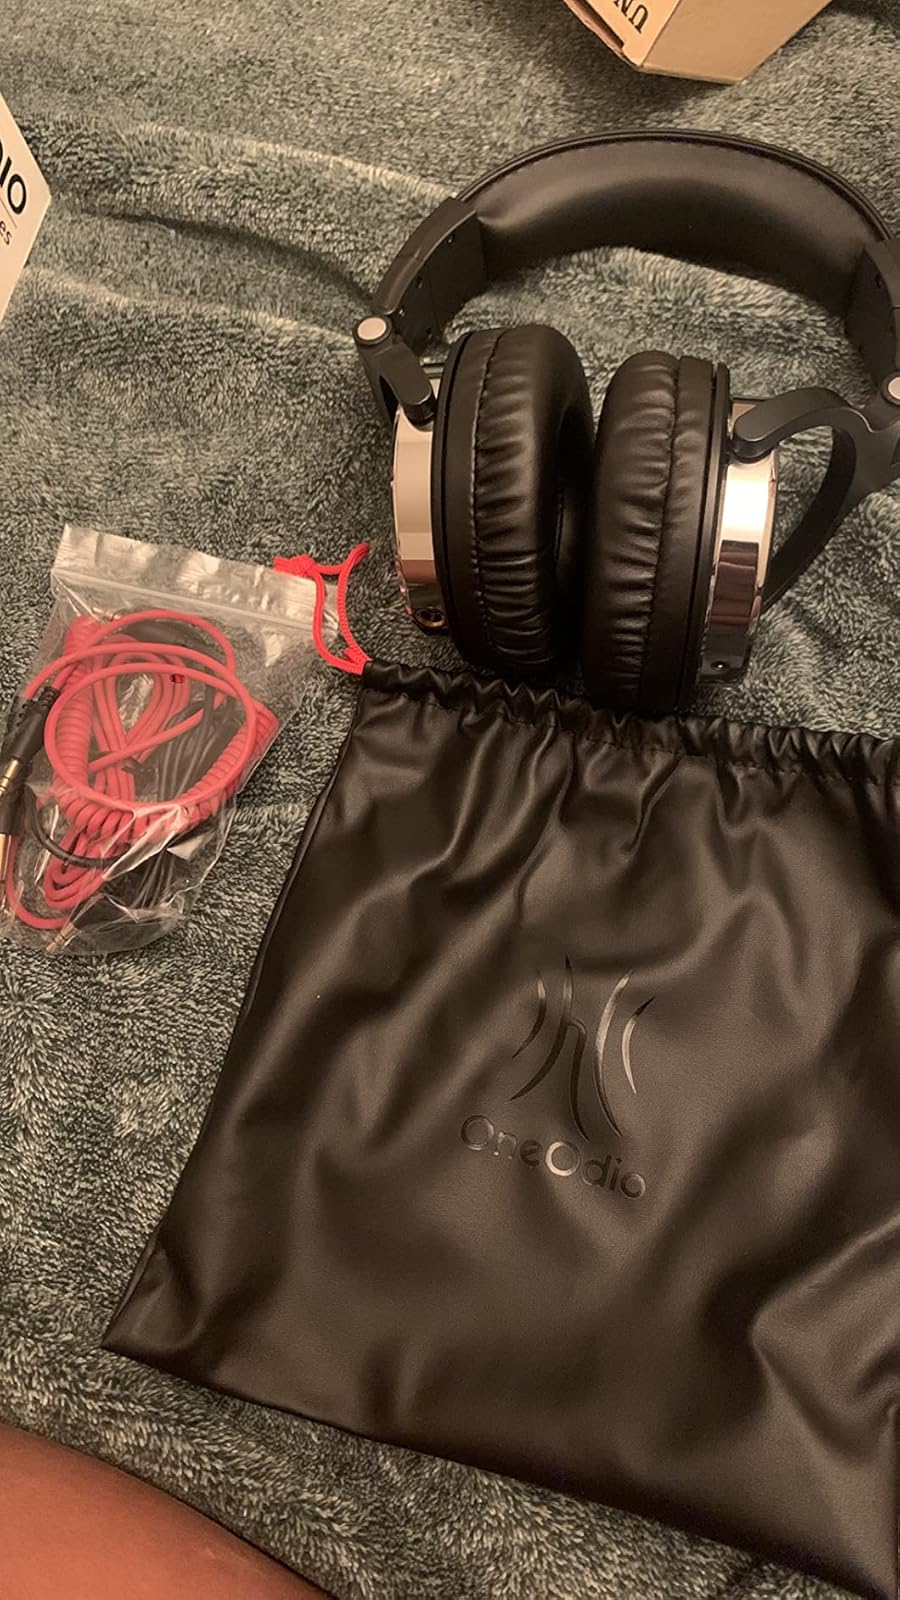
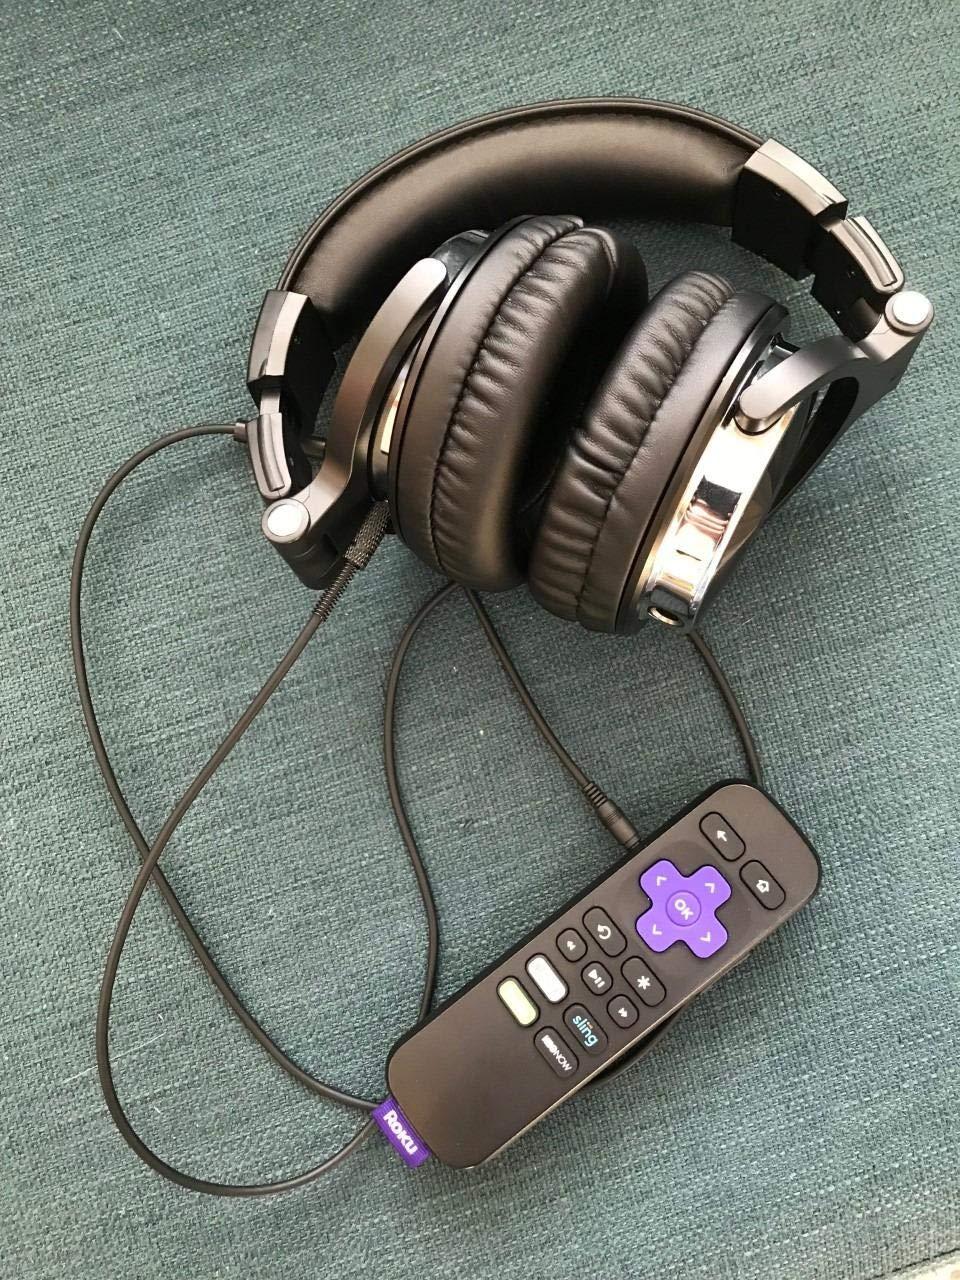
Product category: headphones
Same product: yes